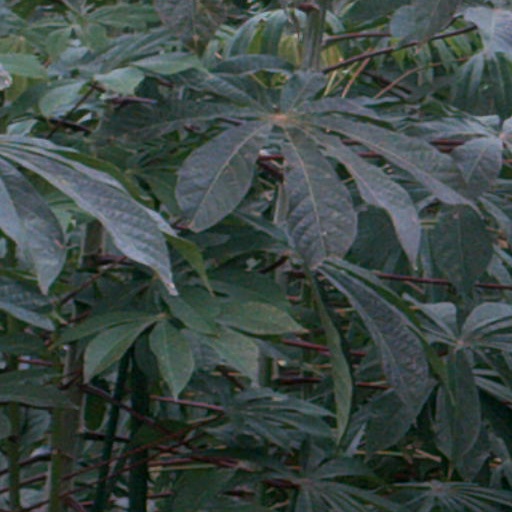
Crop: cassava